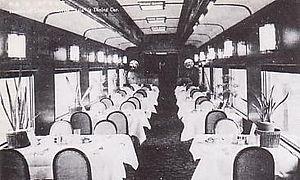
La société des chemins de fer de Mandchourie du Sud est une ancienne entreprise japonaise fondée en 1906, juste après la guerre russo-japonaise de 1905, qui opérait dans la zone ferroviaire de Mandchourie du Sud des territoires de Chine contrôlés par les Japonais. Le chemin de fer en lui-même s'étendait du port de Lüshun, à la pointe méridionale de la péninsule du Liaodong, jusqu'à Harbin, où il était relié au Chemin de fer de l’Est chinois.